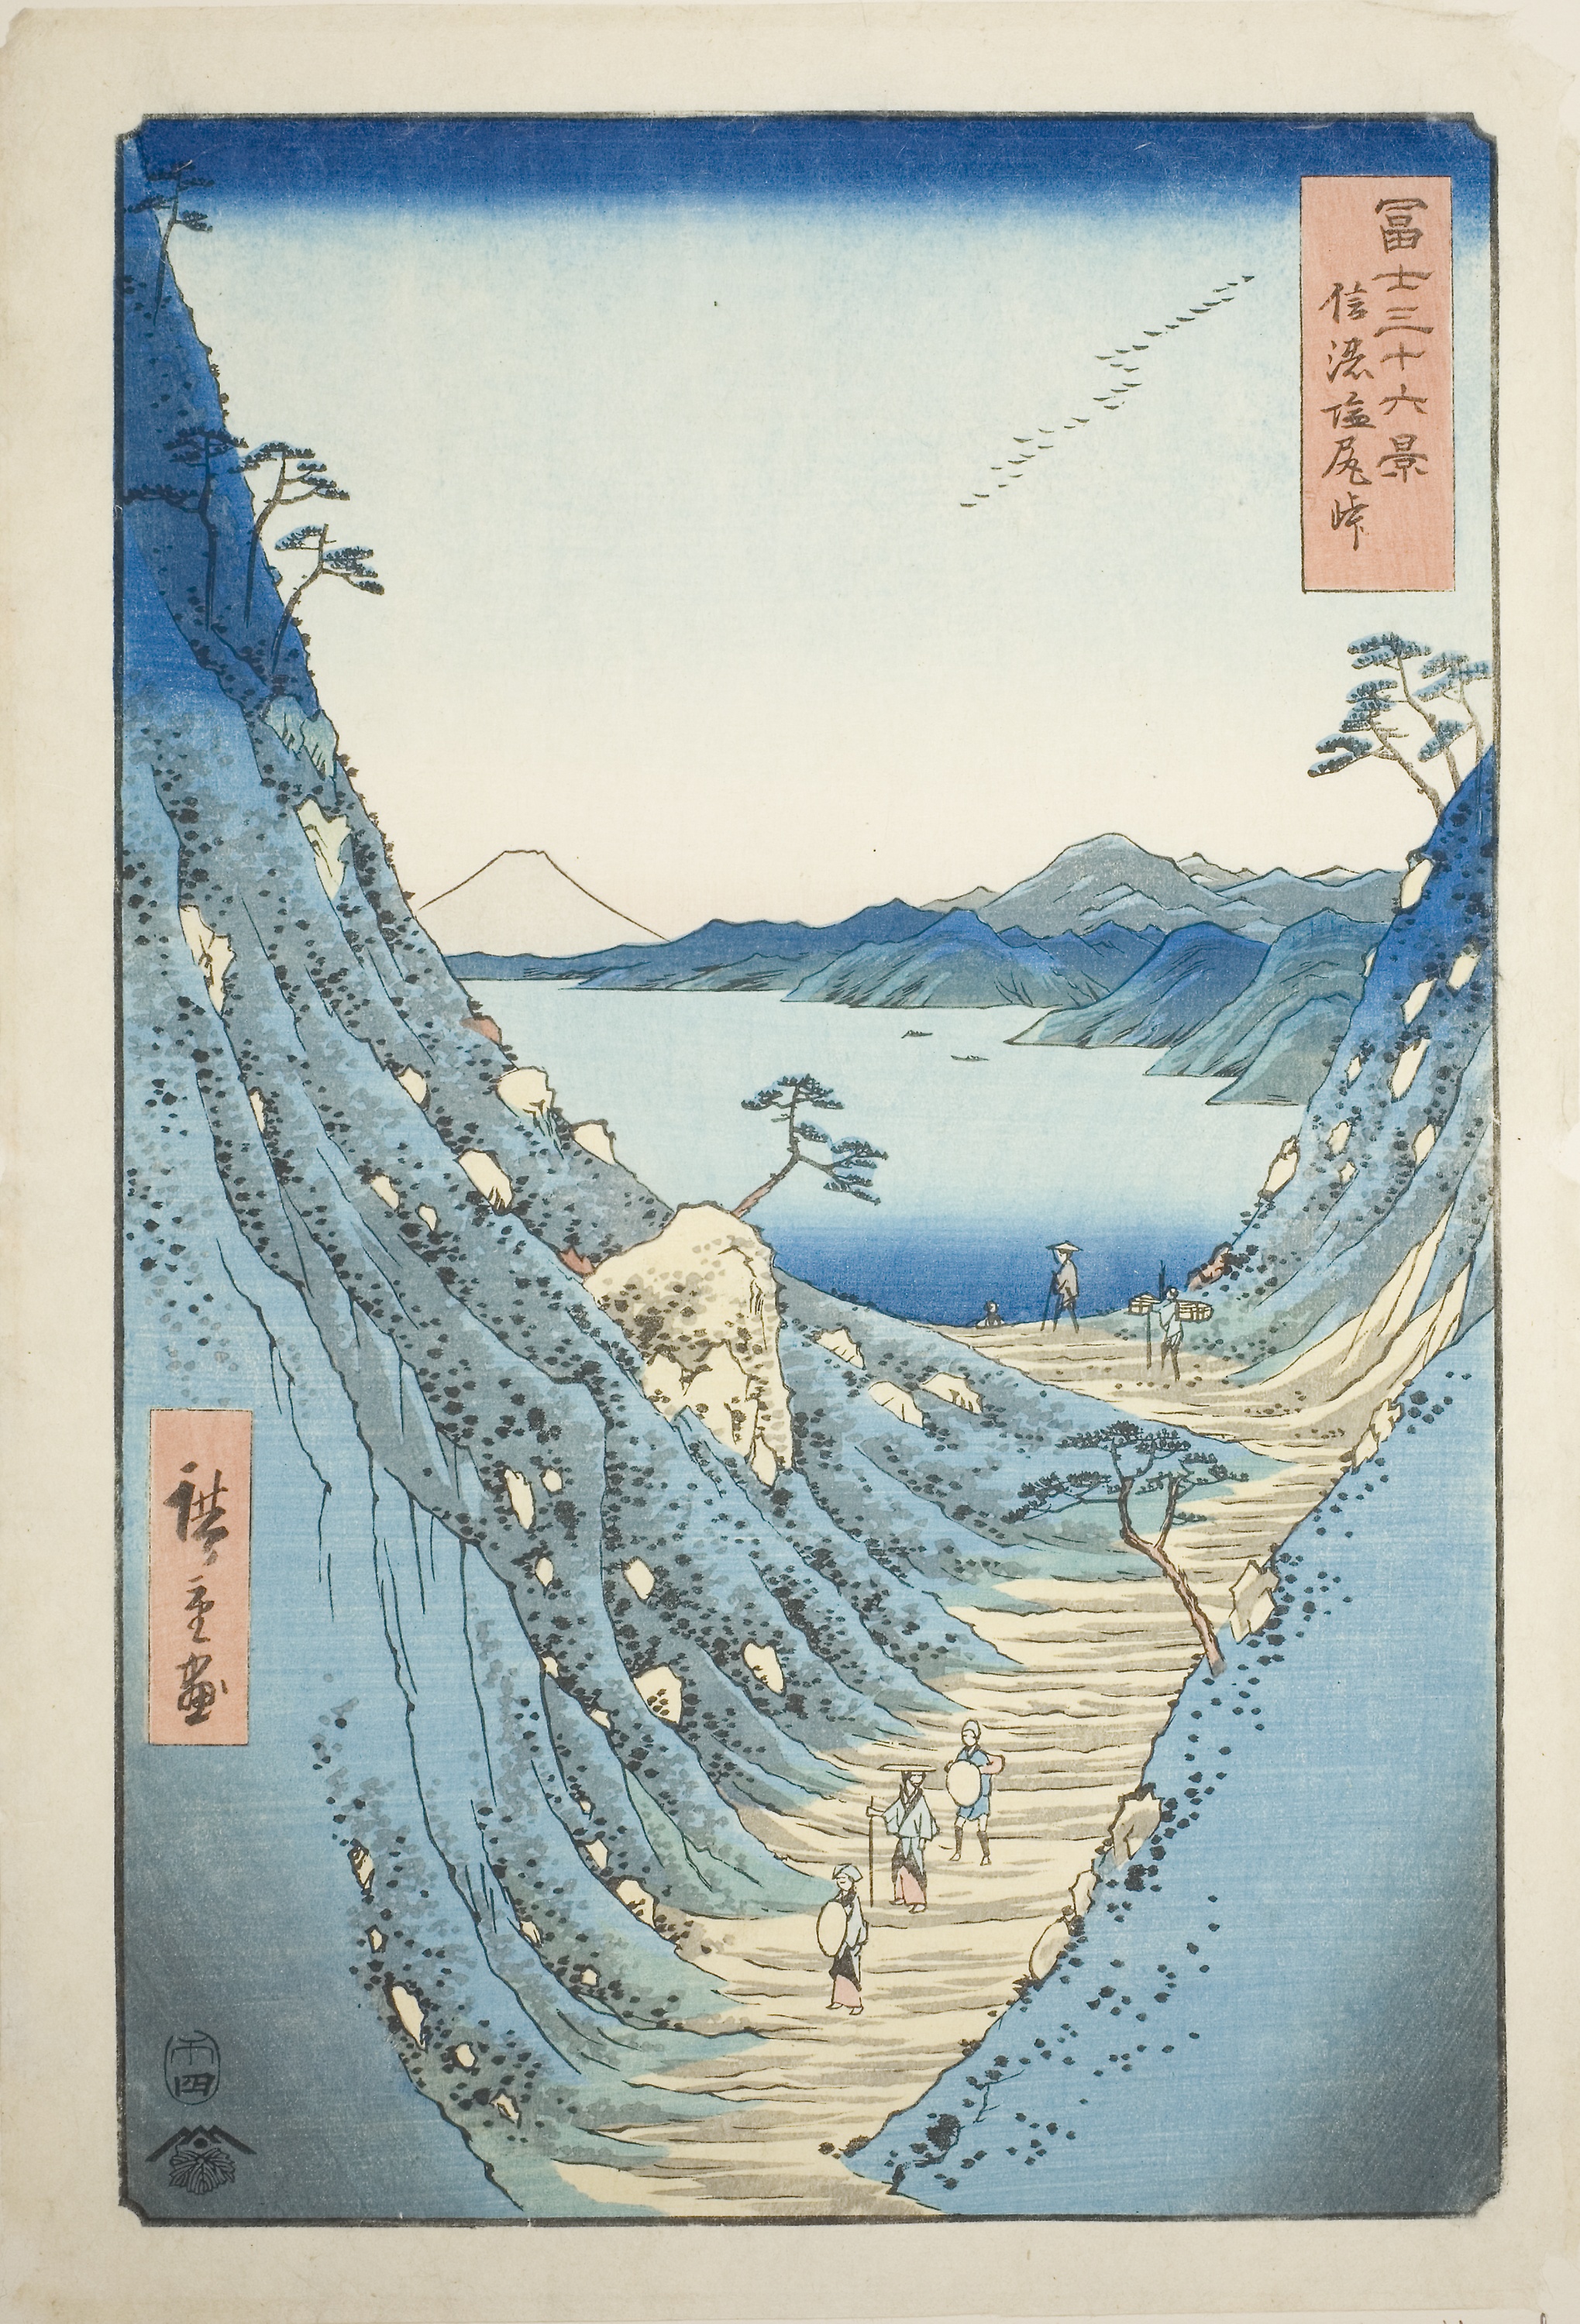
illustration, map